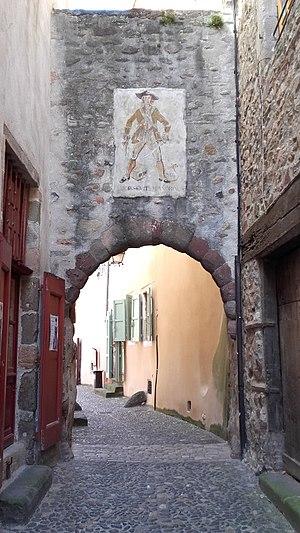
""Ici sévit Mandrin""
Louis Mandrin, né le 11 février 1725 à Saint-Étienne-de-Saint-Geoirs et mort le 26 mai 1755 à Valence, est un contrebandier français.